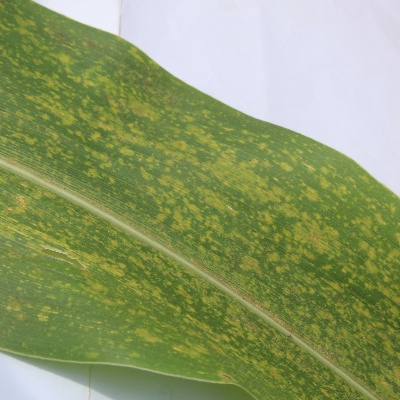
Crop: Maize
Condition: streak virus